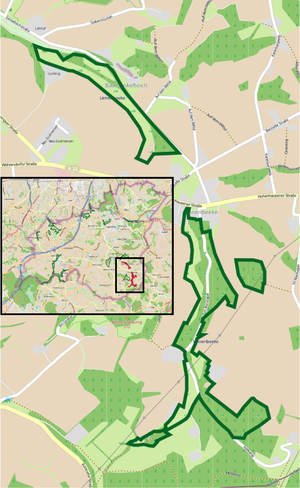
Vlotho - Réserve naturelle Linnenbeeke - vue d'ensemble